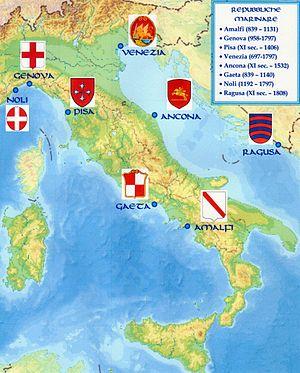
La République d'Ancône est un ancien État italien fondé en 1198 dans la Marche d'Ancône, sur l'ancien territoire des Picéniens, autour de la ville libre d'Ancône, et qui prend fin en 1532, date à laquelle elle est annexée par les États pontificaux.